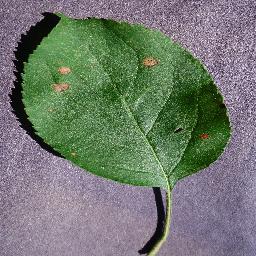
Label: Apple___Black_rot